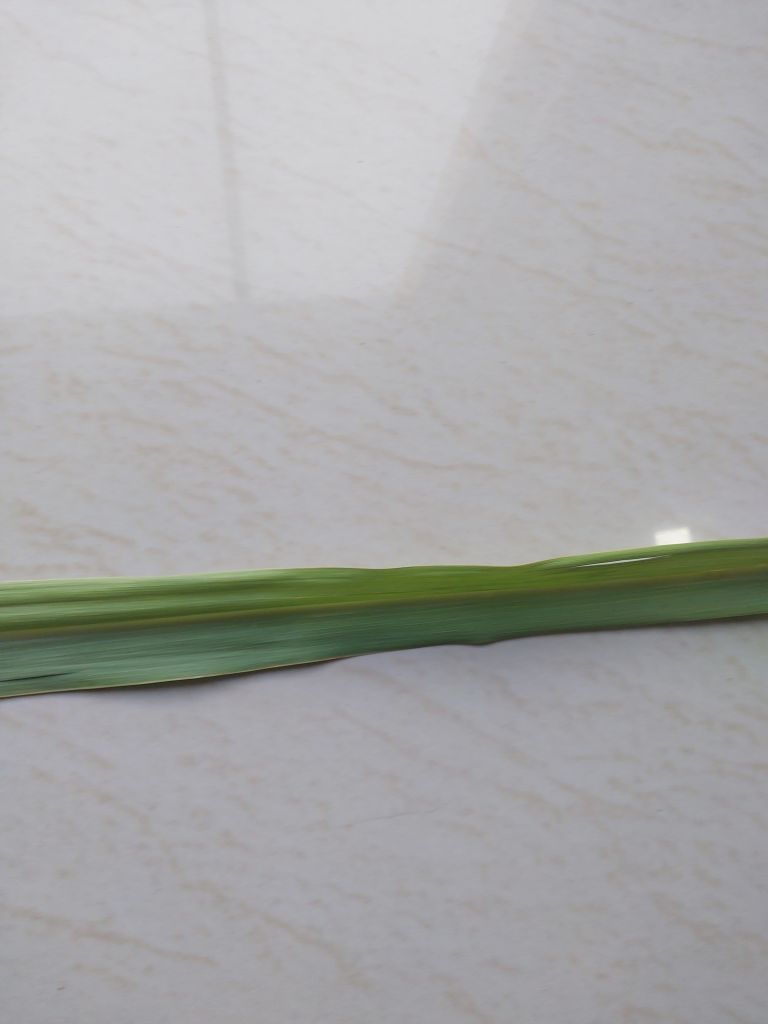
Label: Viral Disease